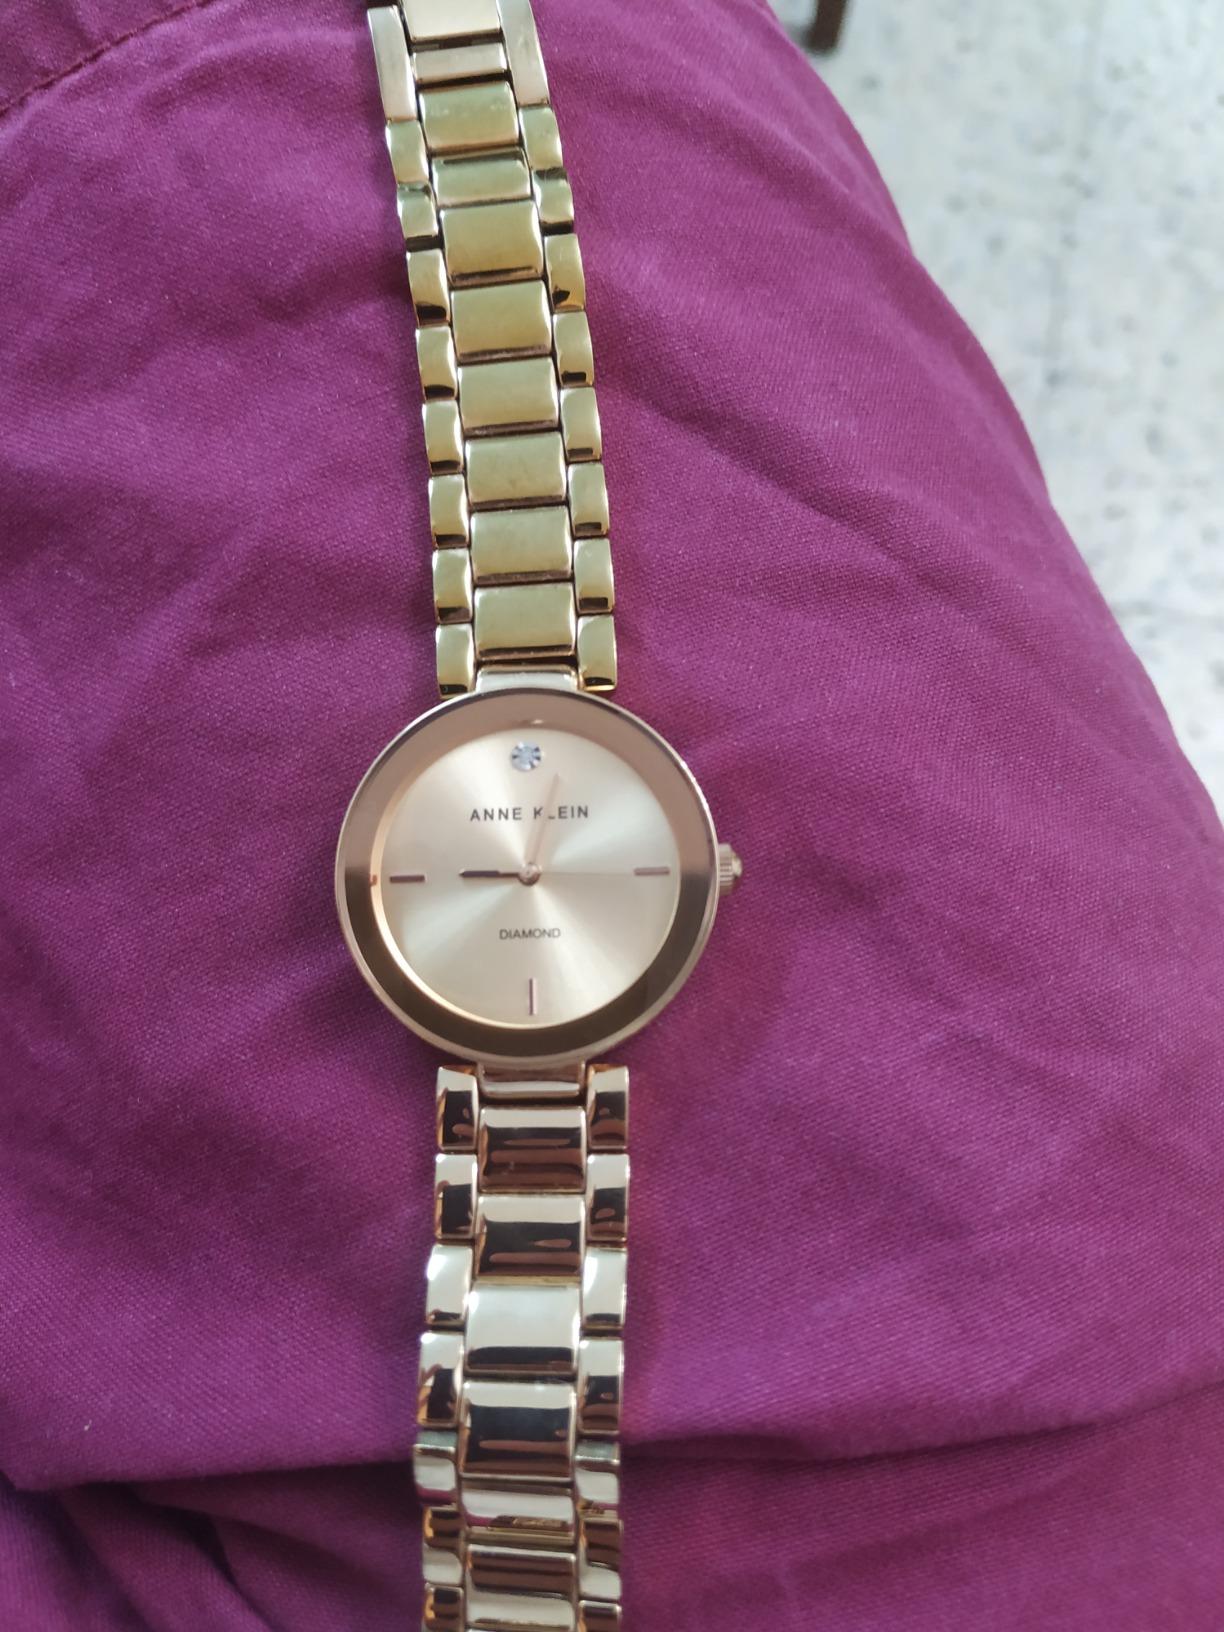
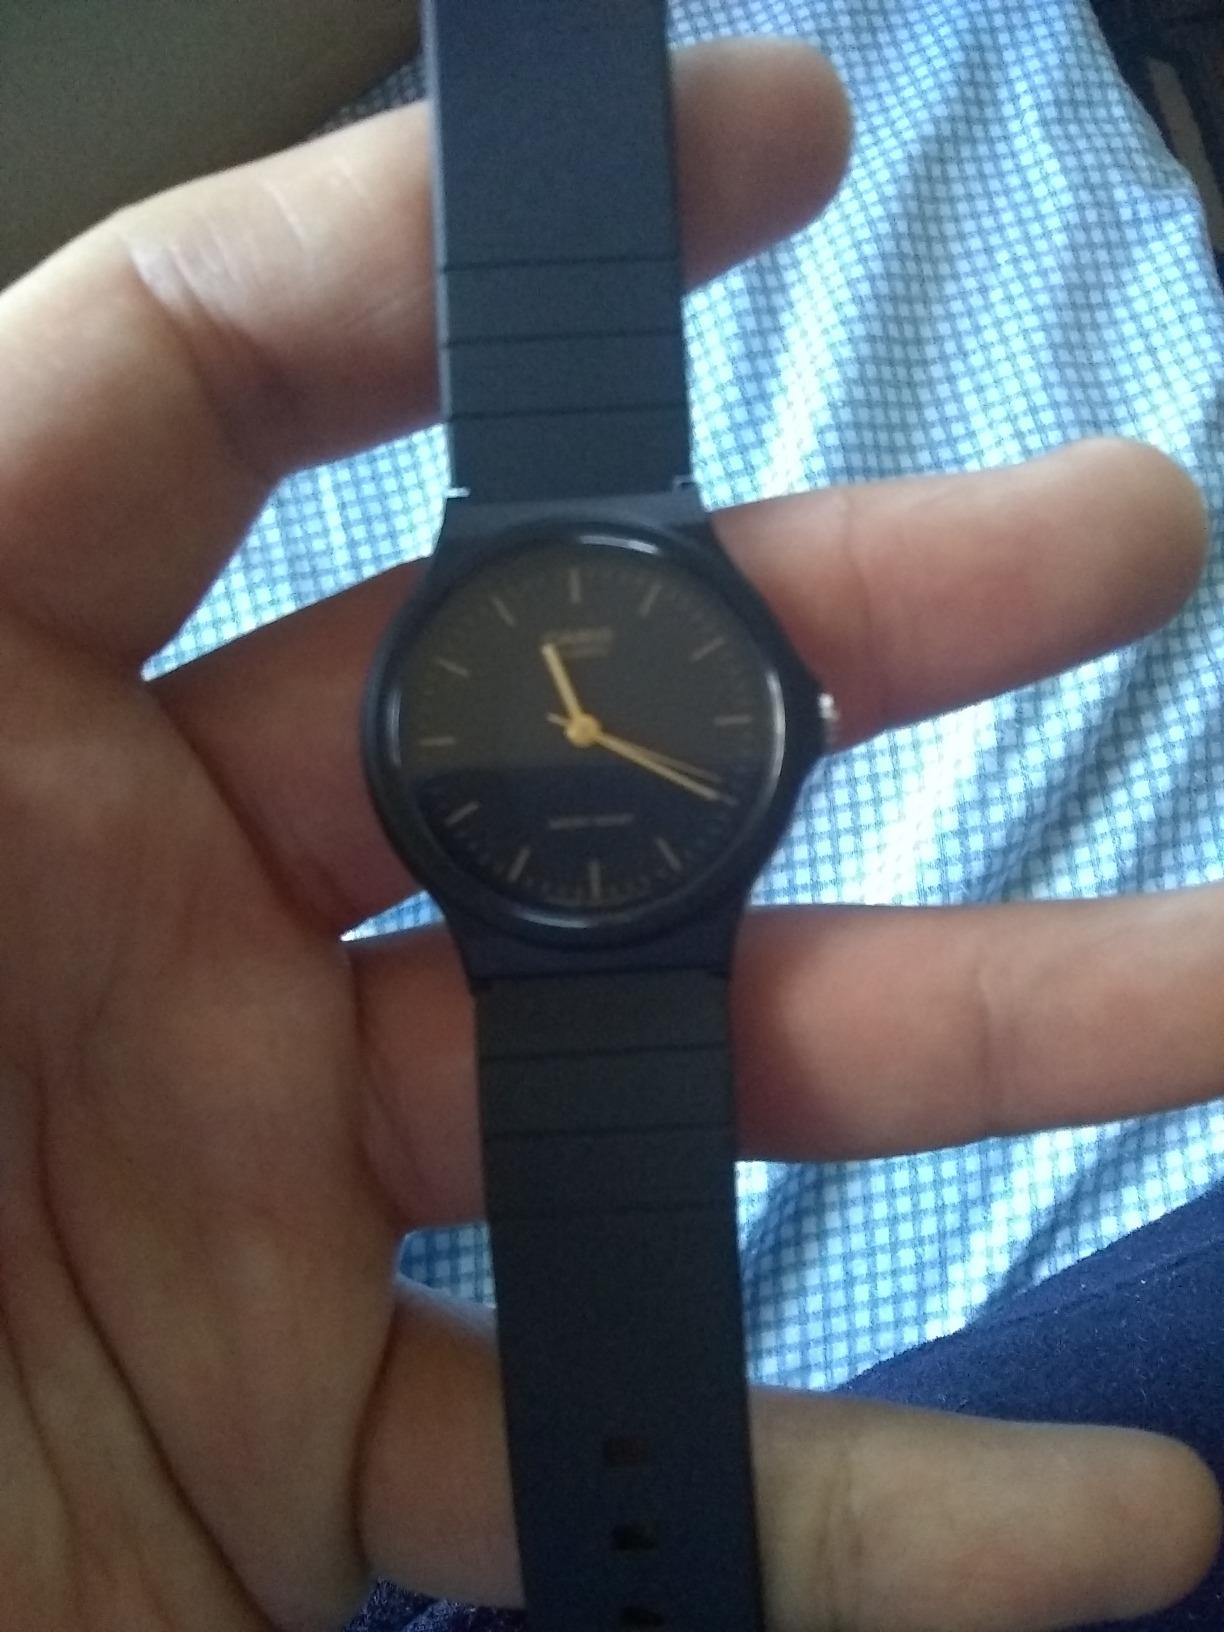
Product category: accessories_watch
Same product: no